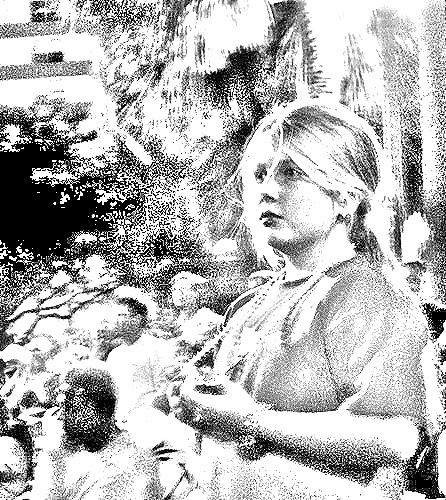
Portrait style: Sketch Portrait